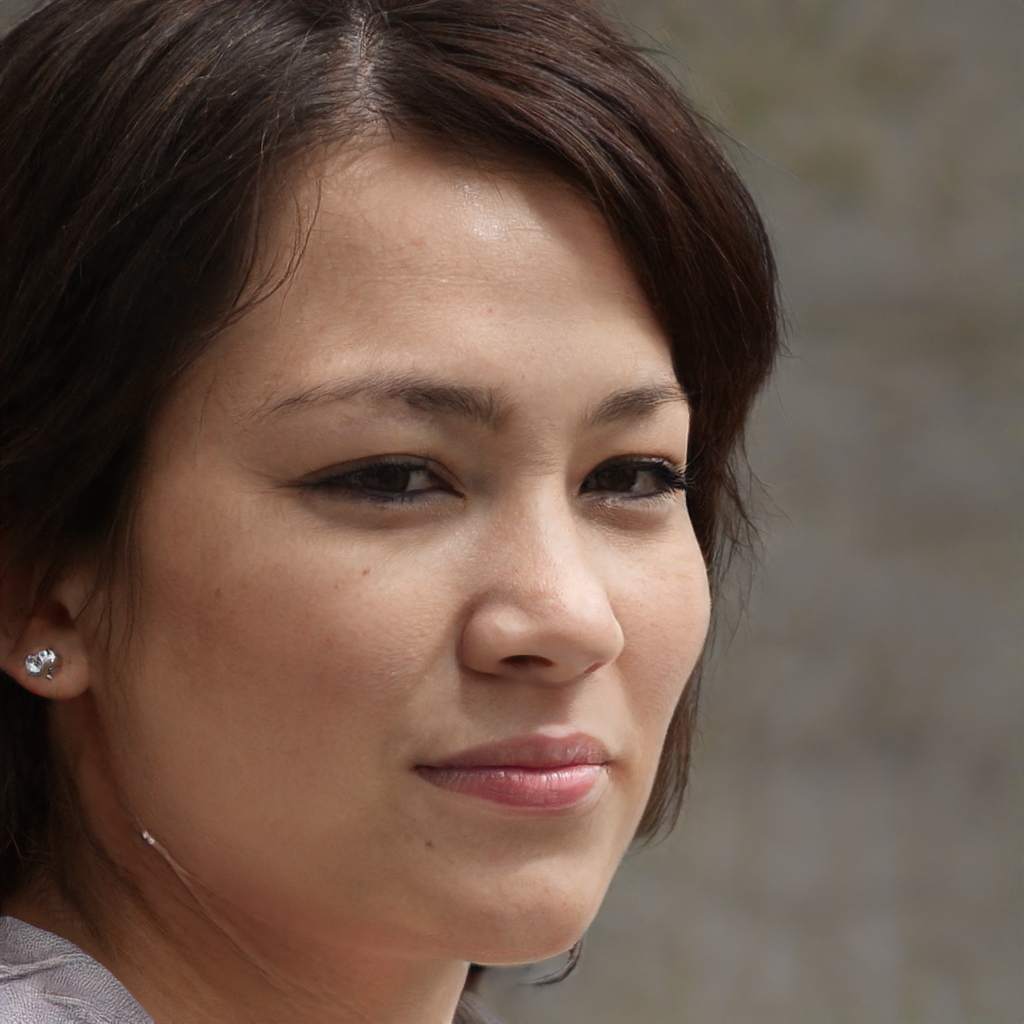
Portrait style: Real Portrait